Albany Lumber District

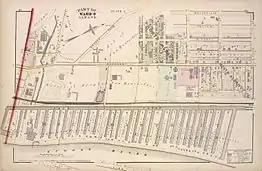
The lumber district and adjacent North Albany neighborhood.

The lumber district was considered to be the land from North Ferry Street north for about 1½ miles and from the Erie Canal on the west to the Hudson River on the east. It was about wide at the southern end and wide at the northern end and constituted over . Thirty-one slips connected to the canal and ran east to within of the Hudson, the longest slip being long.